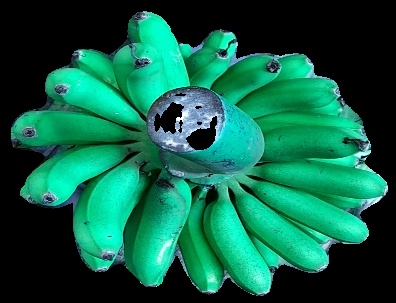
Variety: rasbale
Grade: grade1